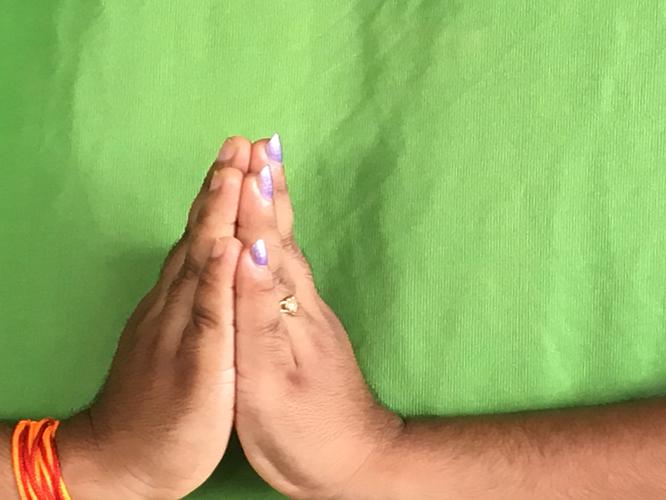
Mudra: Anjali
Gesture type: double_hand